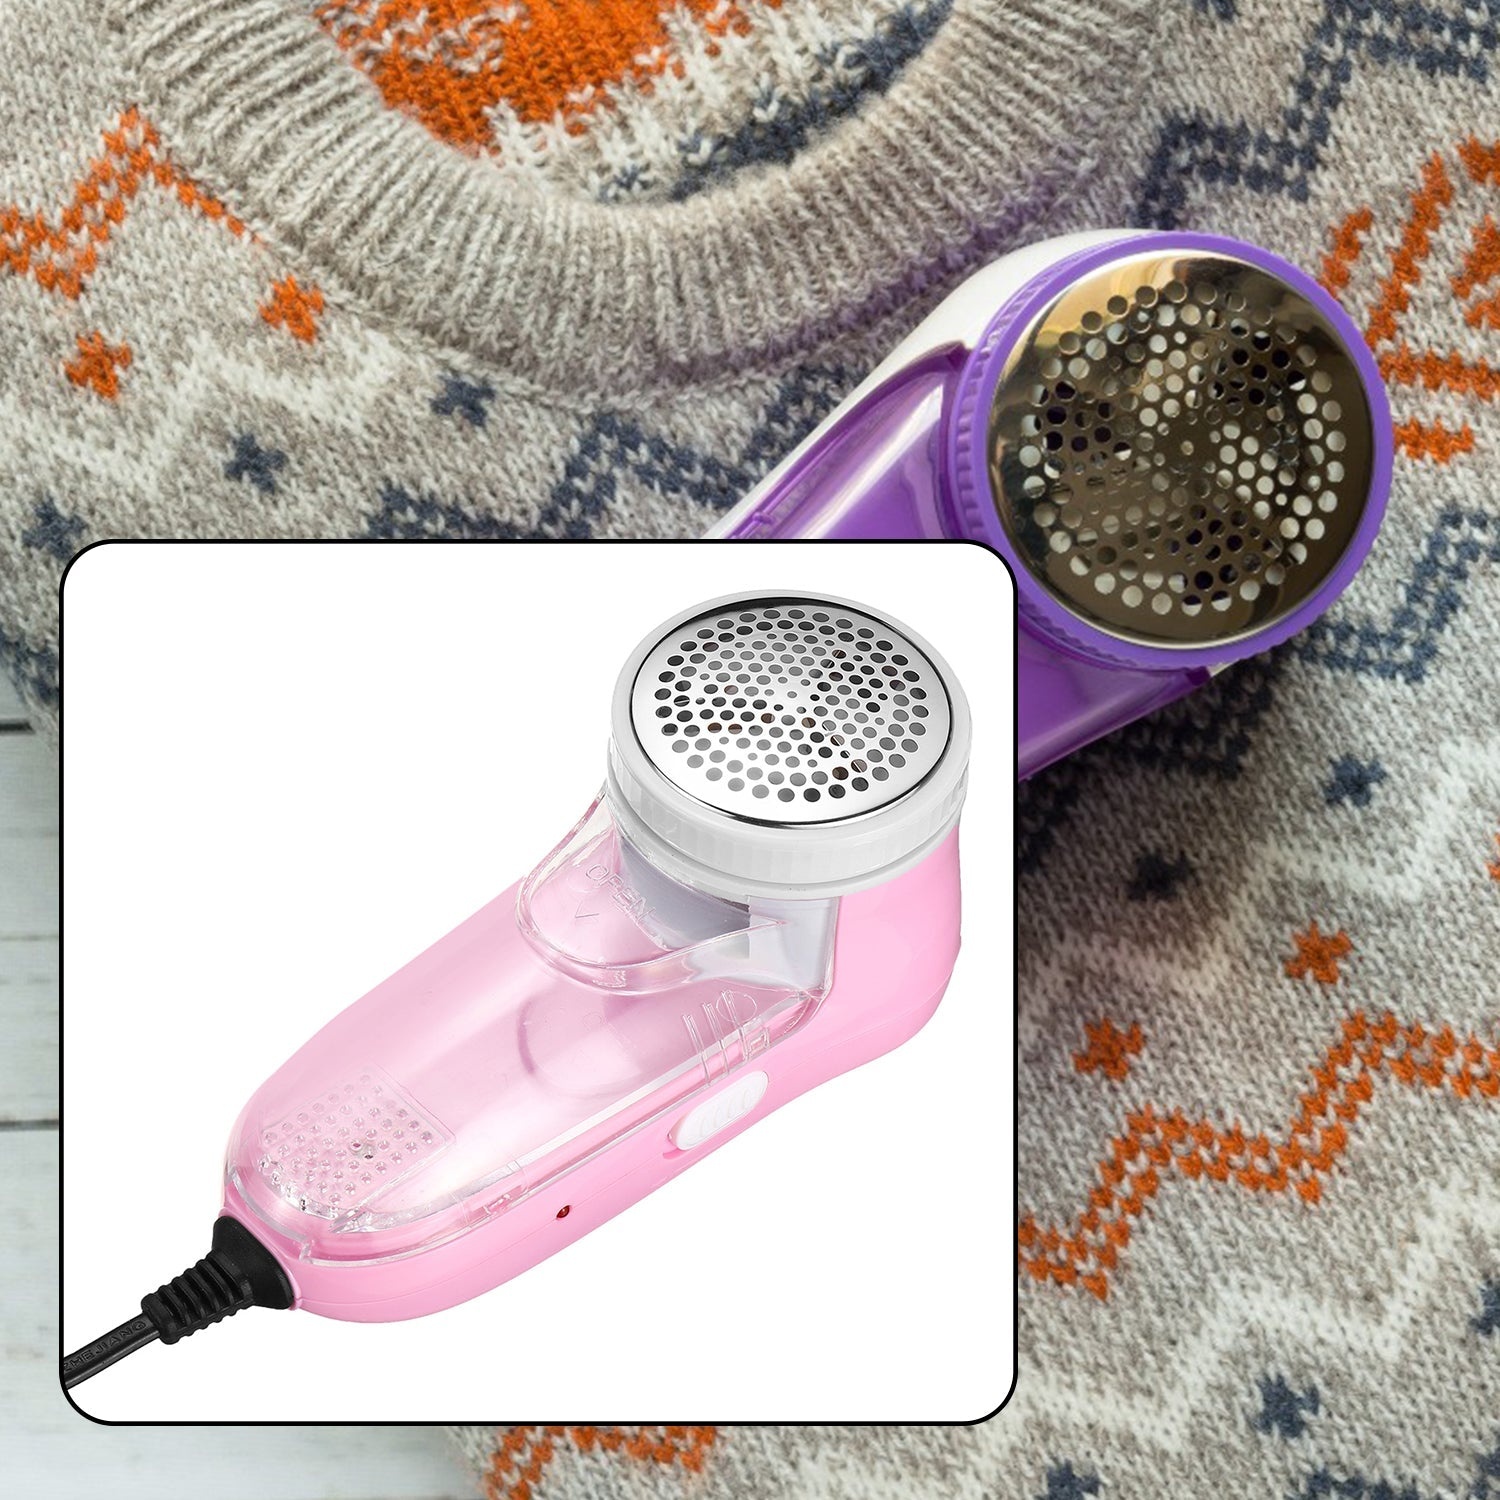
Creative Mind Lint Remover for All Woolens Sweaters, Blankets, Jackets
Brand: OGO
About items : Quick and efficient Quick and efficient Switch to turn it on and gently run the shaving head over the surface of the clothes. Corded The lint remover runs on an inbuilt battery and has a corded wire. Battery operated lint removers run out of power after a few times of use, but you save hundreds on batteries with this corded lint remover. Smart design With large shaving head, detachable lint catcher and comfort grip handle. Slide downward to release the lint catcher gently to remove and clean the collected lint. The comfort grip handle allows the lint remover to fit comfortably in your hand, giving you a good and control as you de-fuzz your garments Dual protection The adjustable height spacer protects your garments from being cut or snagged or caught. It also protects and reinforces your hands from accidentally touching the shaver foil. A cleaning brush is included in the pack to help you easily clean your appliance after use. Superior quality product. Physical Dimension Volu. Weight (Gm) :- 392 Product Weight (Gm) :- 245 Ship Weight (Gm) :- 392 Length (Cm) :- 13 Breadth (Cm) :- 7 Height (Cm) :- 21
Category: Home & Garden > Household Supplies > Laundry Supplies > Fabric Shavers